The Griot Museum of Black History

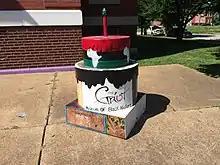
One of the "cakes" from the St. Louis 250 anniversary installed in front of the Griot Museum of Black History.

The Griot has numerous displays of wax sculptures, art, and memorabilia. Featured historical figures include Carter G. Woodson, Josephine Baker, Dred and Harriet Scott, Elizabeth Keckley, William Wells Brown, James Milton Turner, Clark Terry, Dr. Martin Luther King Jr., Miles Davis, Madame C.J. Walker, York, Percy Green, among others. Museum founder Lois Conley made many of the wax sculptures herself.